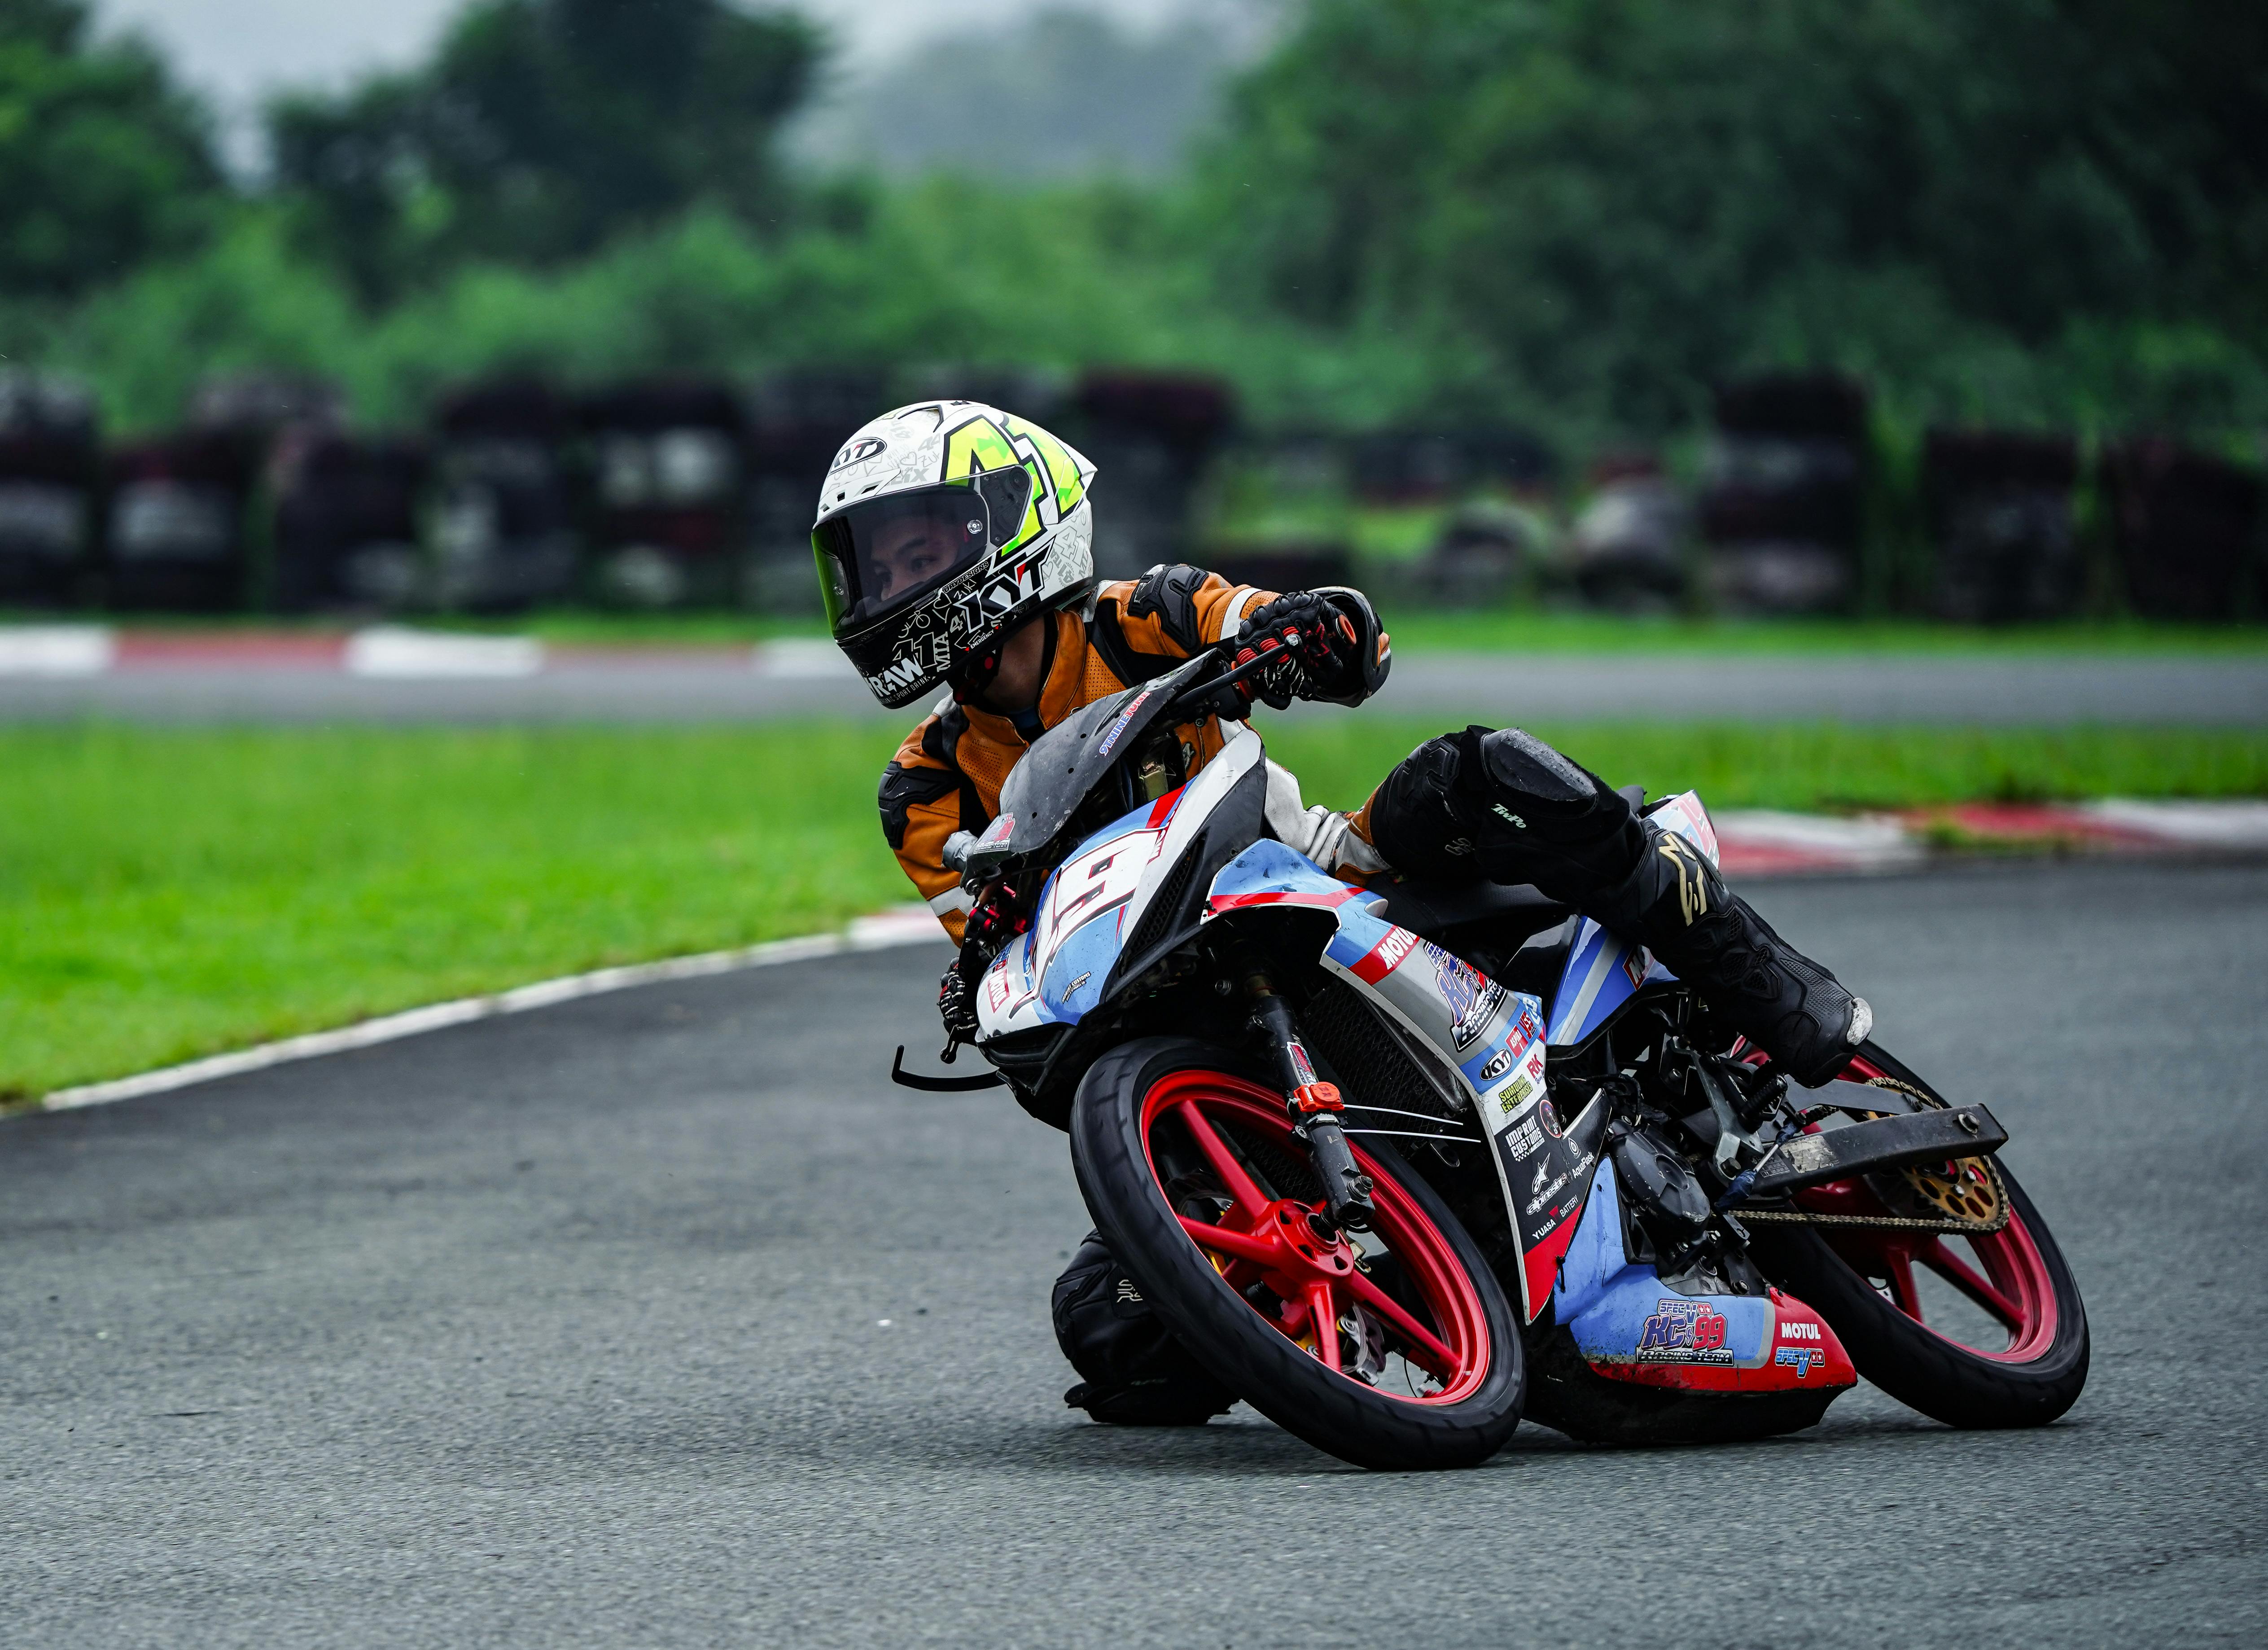
sports, helmet, tire, wheel, motorcycle helmet, sports gear, automotive tire, vehicle, asphalt, motorcycle racer, automotive lighting, superbike racing, motorcycle, motorsport, motorcycle fairing, racing, motorcycling, tree, motor vehicle, grand prix motorcycle racing, rolling, road, motorcycle accessories, auto racing, rim, isle of man tt, fender, personal protective equipment, track racing, race track, motorcycle racing, automotive design, competition event, automotive exterior, championship, vehicle brake, lap, automotive wheel system, tar, grass, auto part, road surface, motorcycle boot, brake, elbow, driving, sports equipment, endurance racing motorsport